Mangyongdae Children's Palace

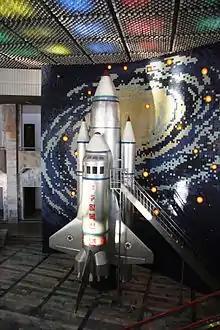
Mockup of NK spaceplane at Mangyongdae Children's Palace

The Mangyongdae Children's Palace (or Mangyongdae School Children's Palace) in Pyongyang is a public facility managed by Korean Youth Corps in North Korea where pioneer members can engage in extra-curricular activities, such as learning music, foreign languages, computing skills and sports. It was established on 2 May 1989 and it is situated in , in the north of Mangyongdae-guyok. It is the largest of the palaces in North Korea dedicated to children's after-school activities. In front of the Children's Palace there are a grand sculpture group and two enormous fountains, rising 90 and 100 metres.